Leopold II, Holy Roman Emperor

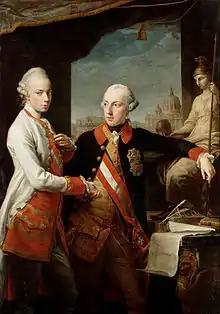
Leopold (left) with his brother Emperor Joseph II. "Emperor Joseph II and Grand Duke Pietro Leopoldo of Tuscany" by Pompeo Batoni, 1769, Vienna, Kunsthistorisches Museum

Leopold was born in Vienna as his parents' third son. Initially selected for a clerical career, he received an education with a focus on theology. In 1753, he was engaged to Maria Beatrice d'Este, heiress to the Duchy of Modena.